Osterode am Harz

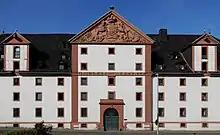
Granary with the 18th-century coat of arms of Great Britain at the top

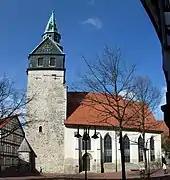
Saint Giles church

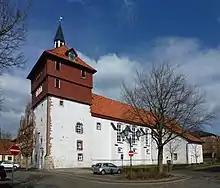
Saint James church

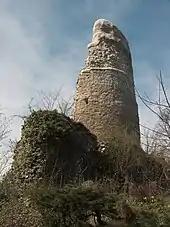
Castle ruins

In the environs of Osterode there are several castle ruins, and